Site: saxony
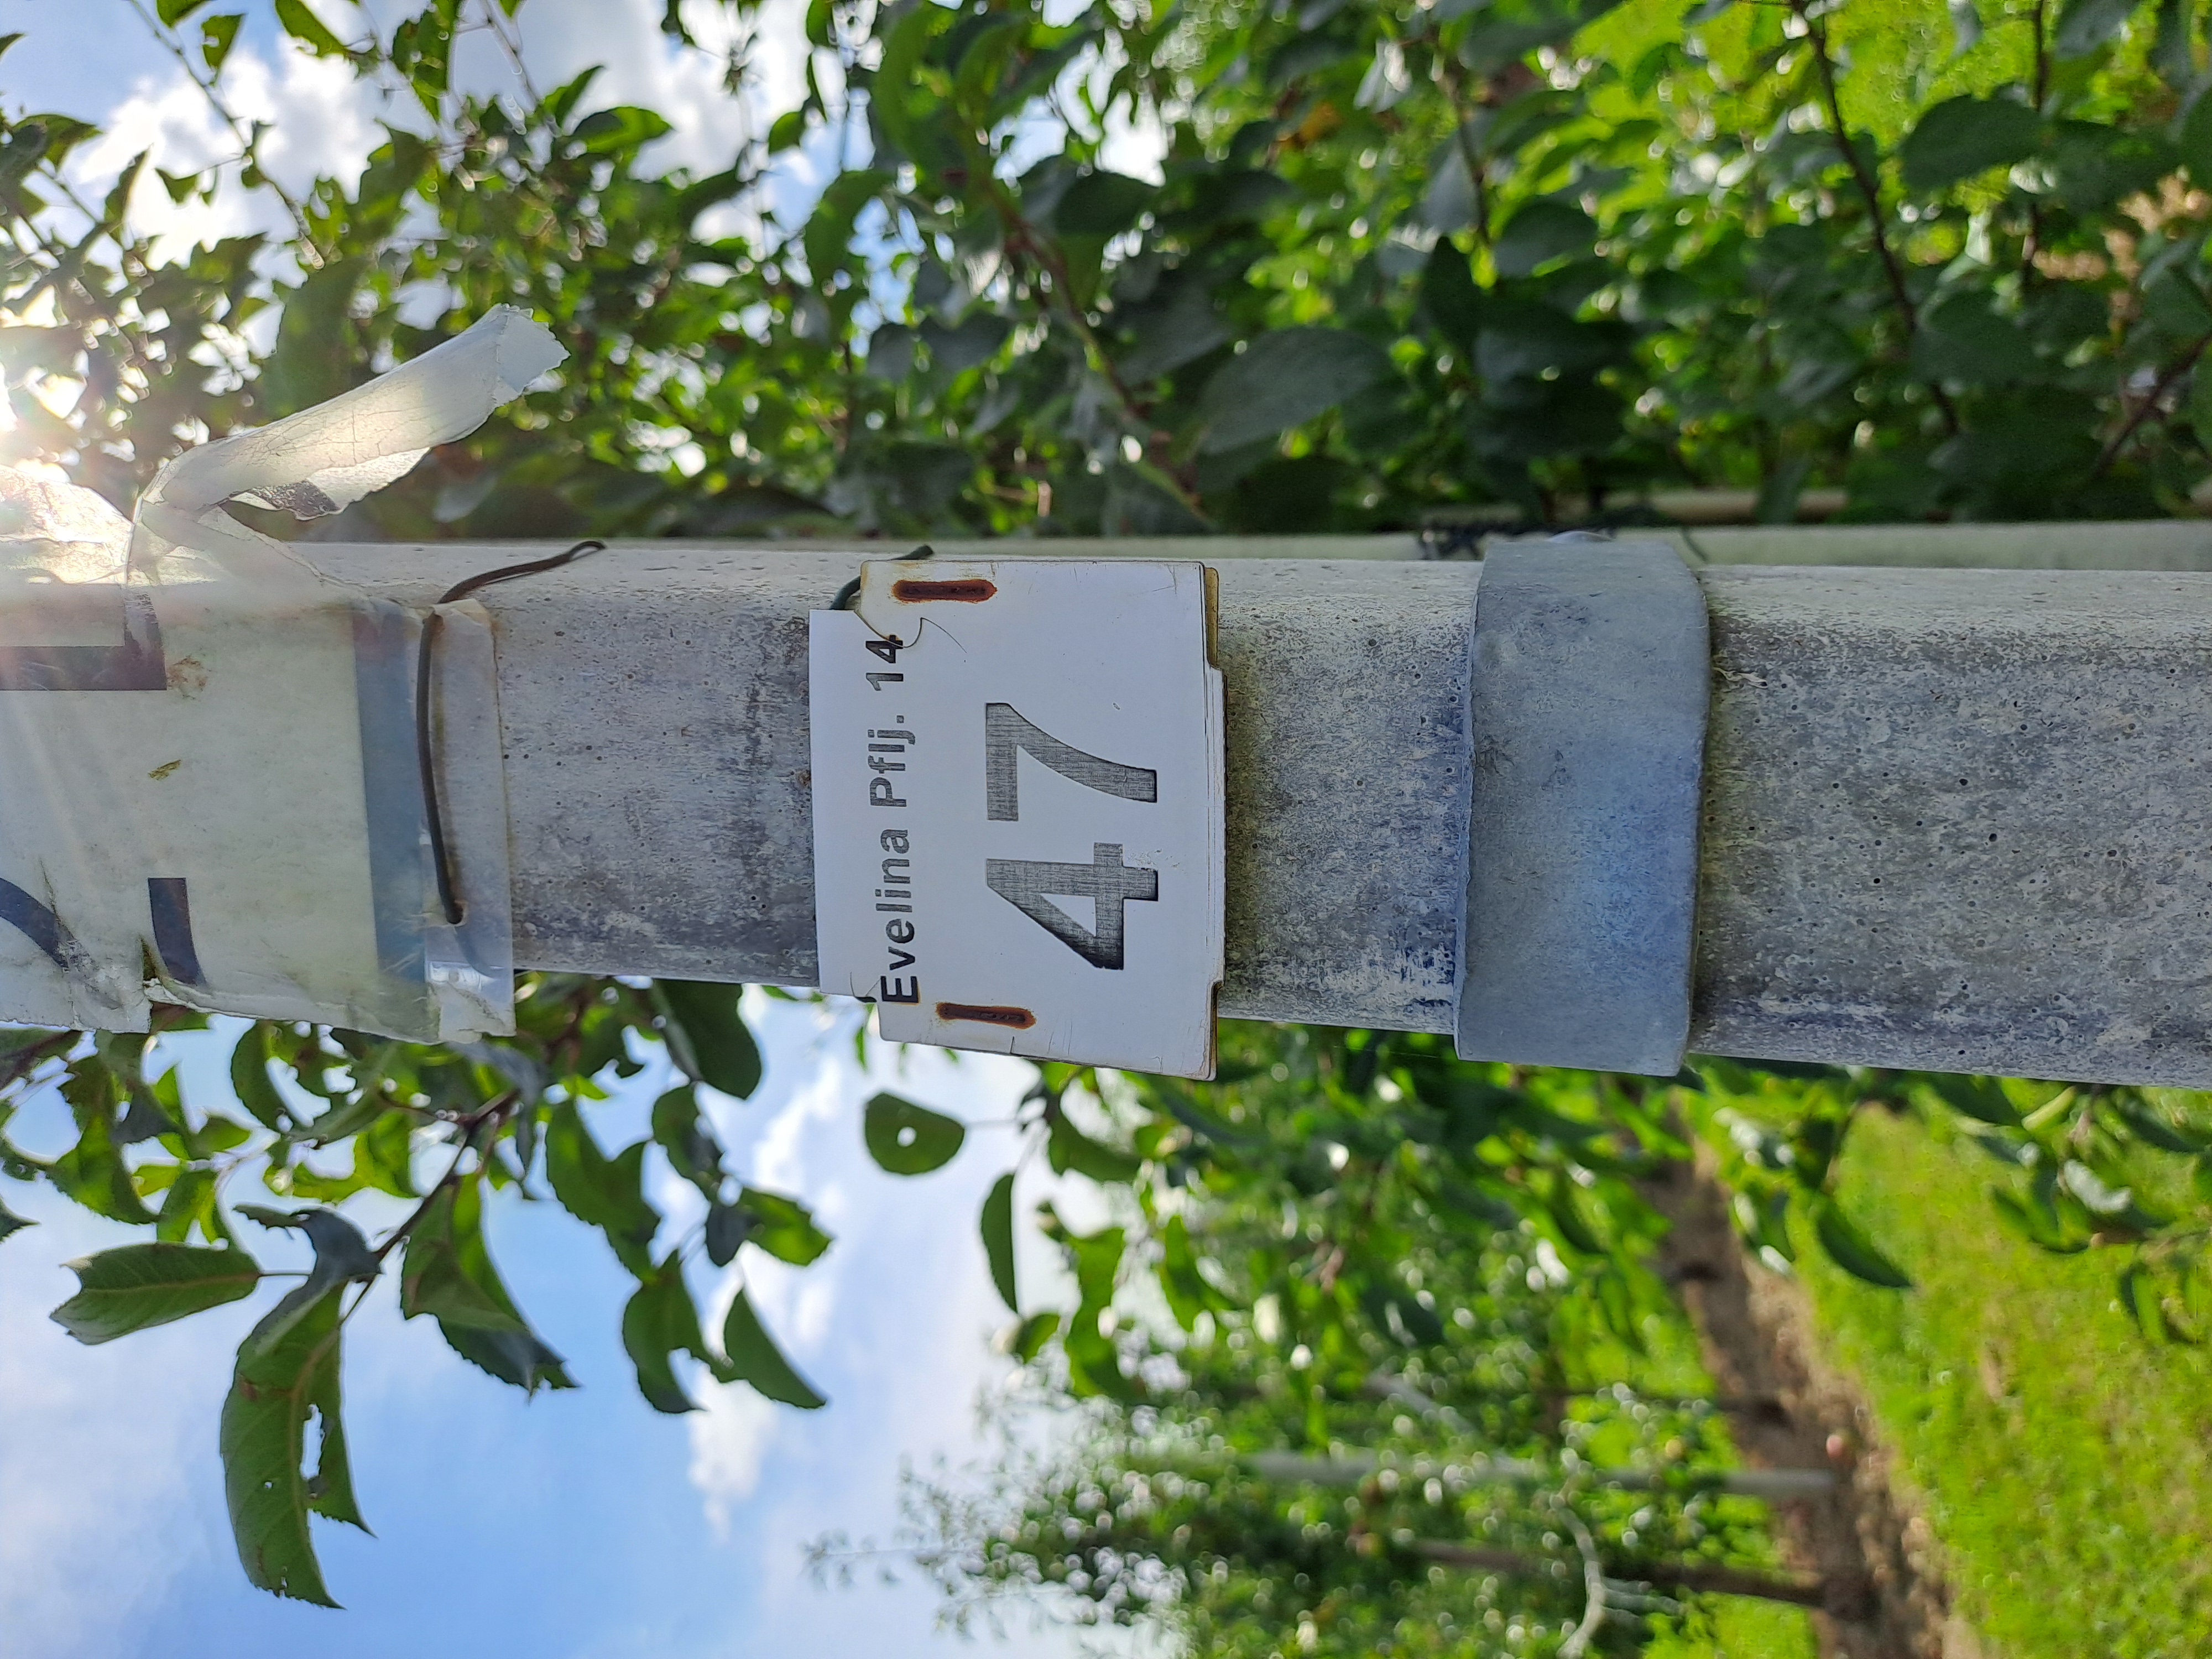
Growth stage (BBCH 85): Maturity of fruit and seed